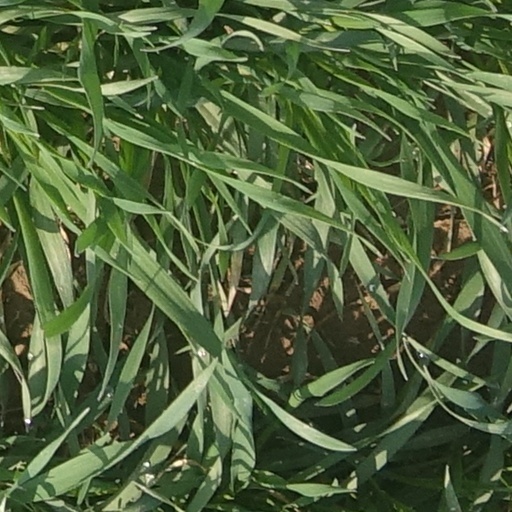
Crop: wheat